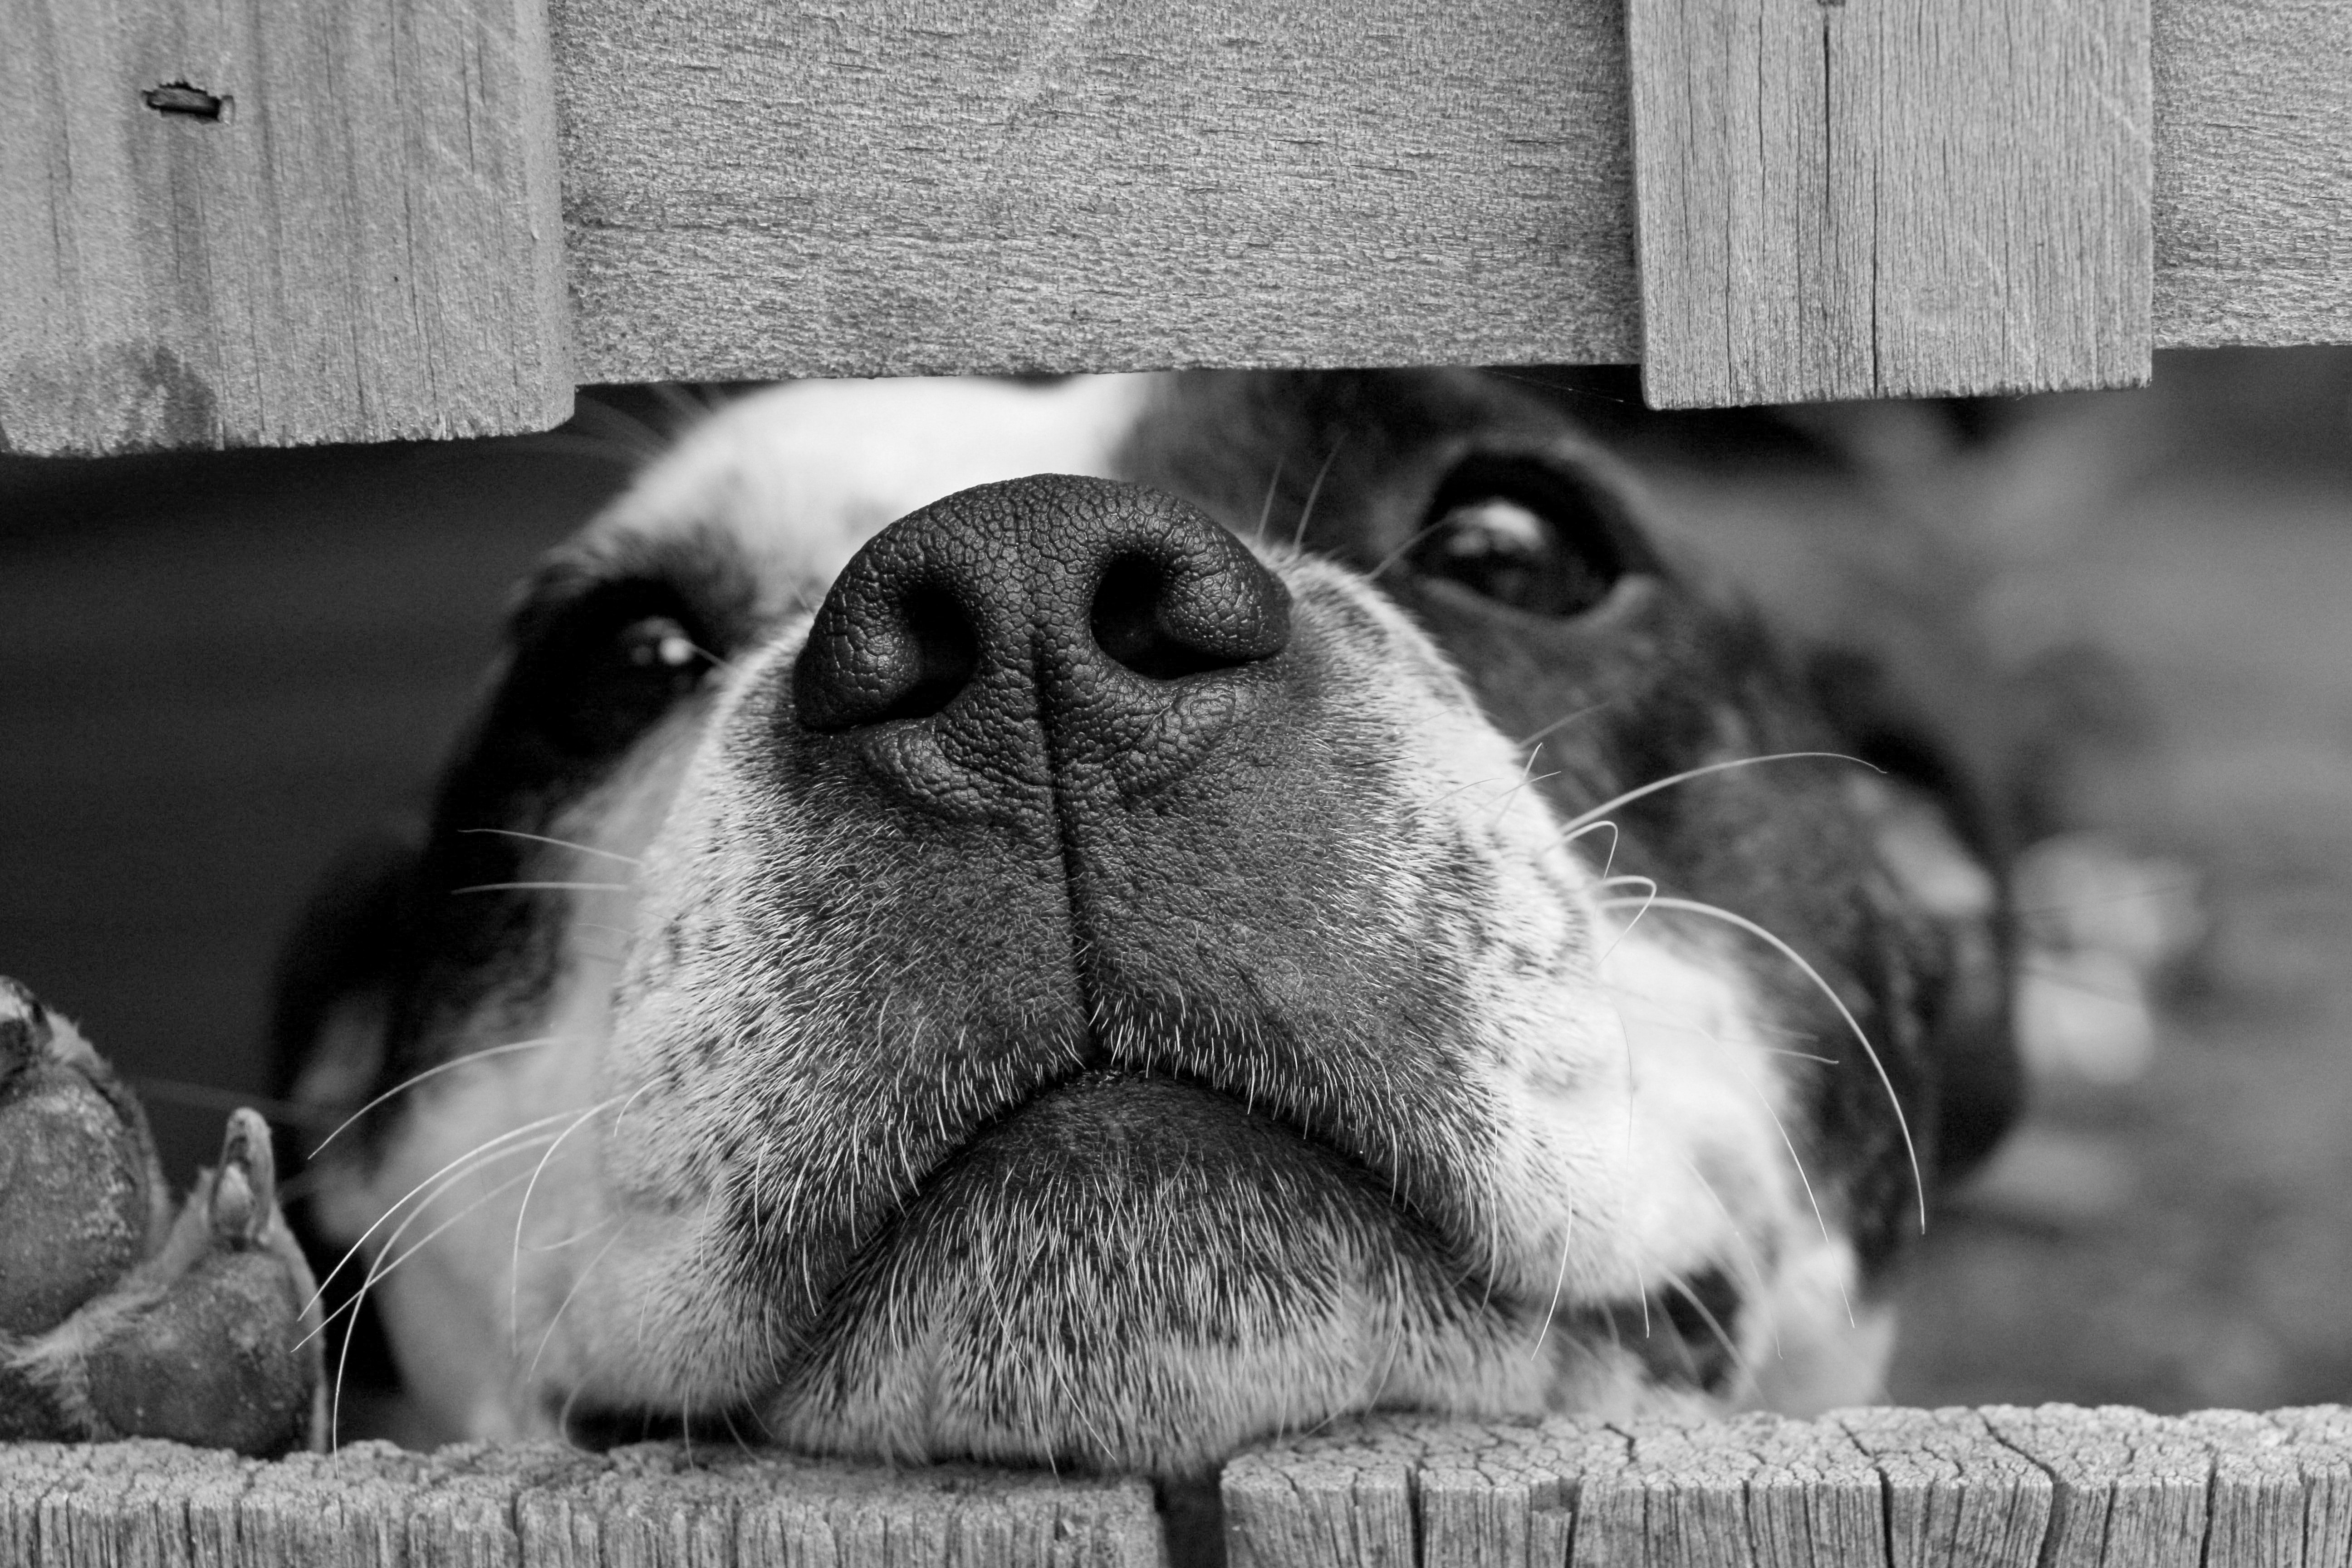
vertebrate, dog, mammal, canidae, dog breed, snout, nose, carnivore, eye, black and white, whiskers, photography, close up, sporting group, companion dog, puppy, fawn